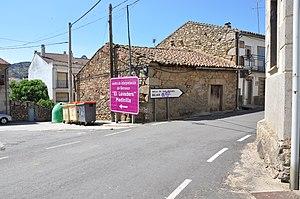
Medinilla est une commune de la province d'Ávila dans la communauté autonome de Castille-et-León en Espagne.